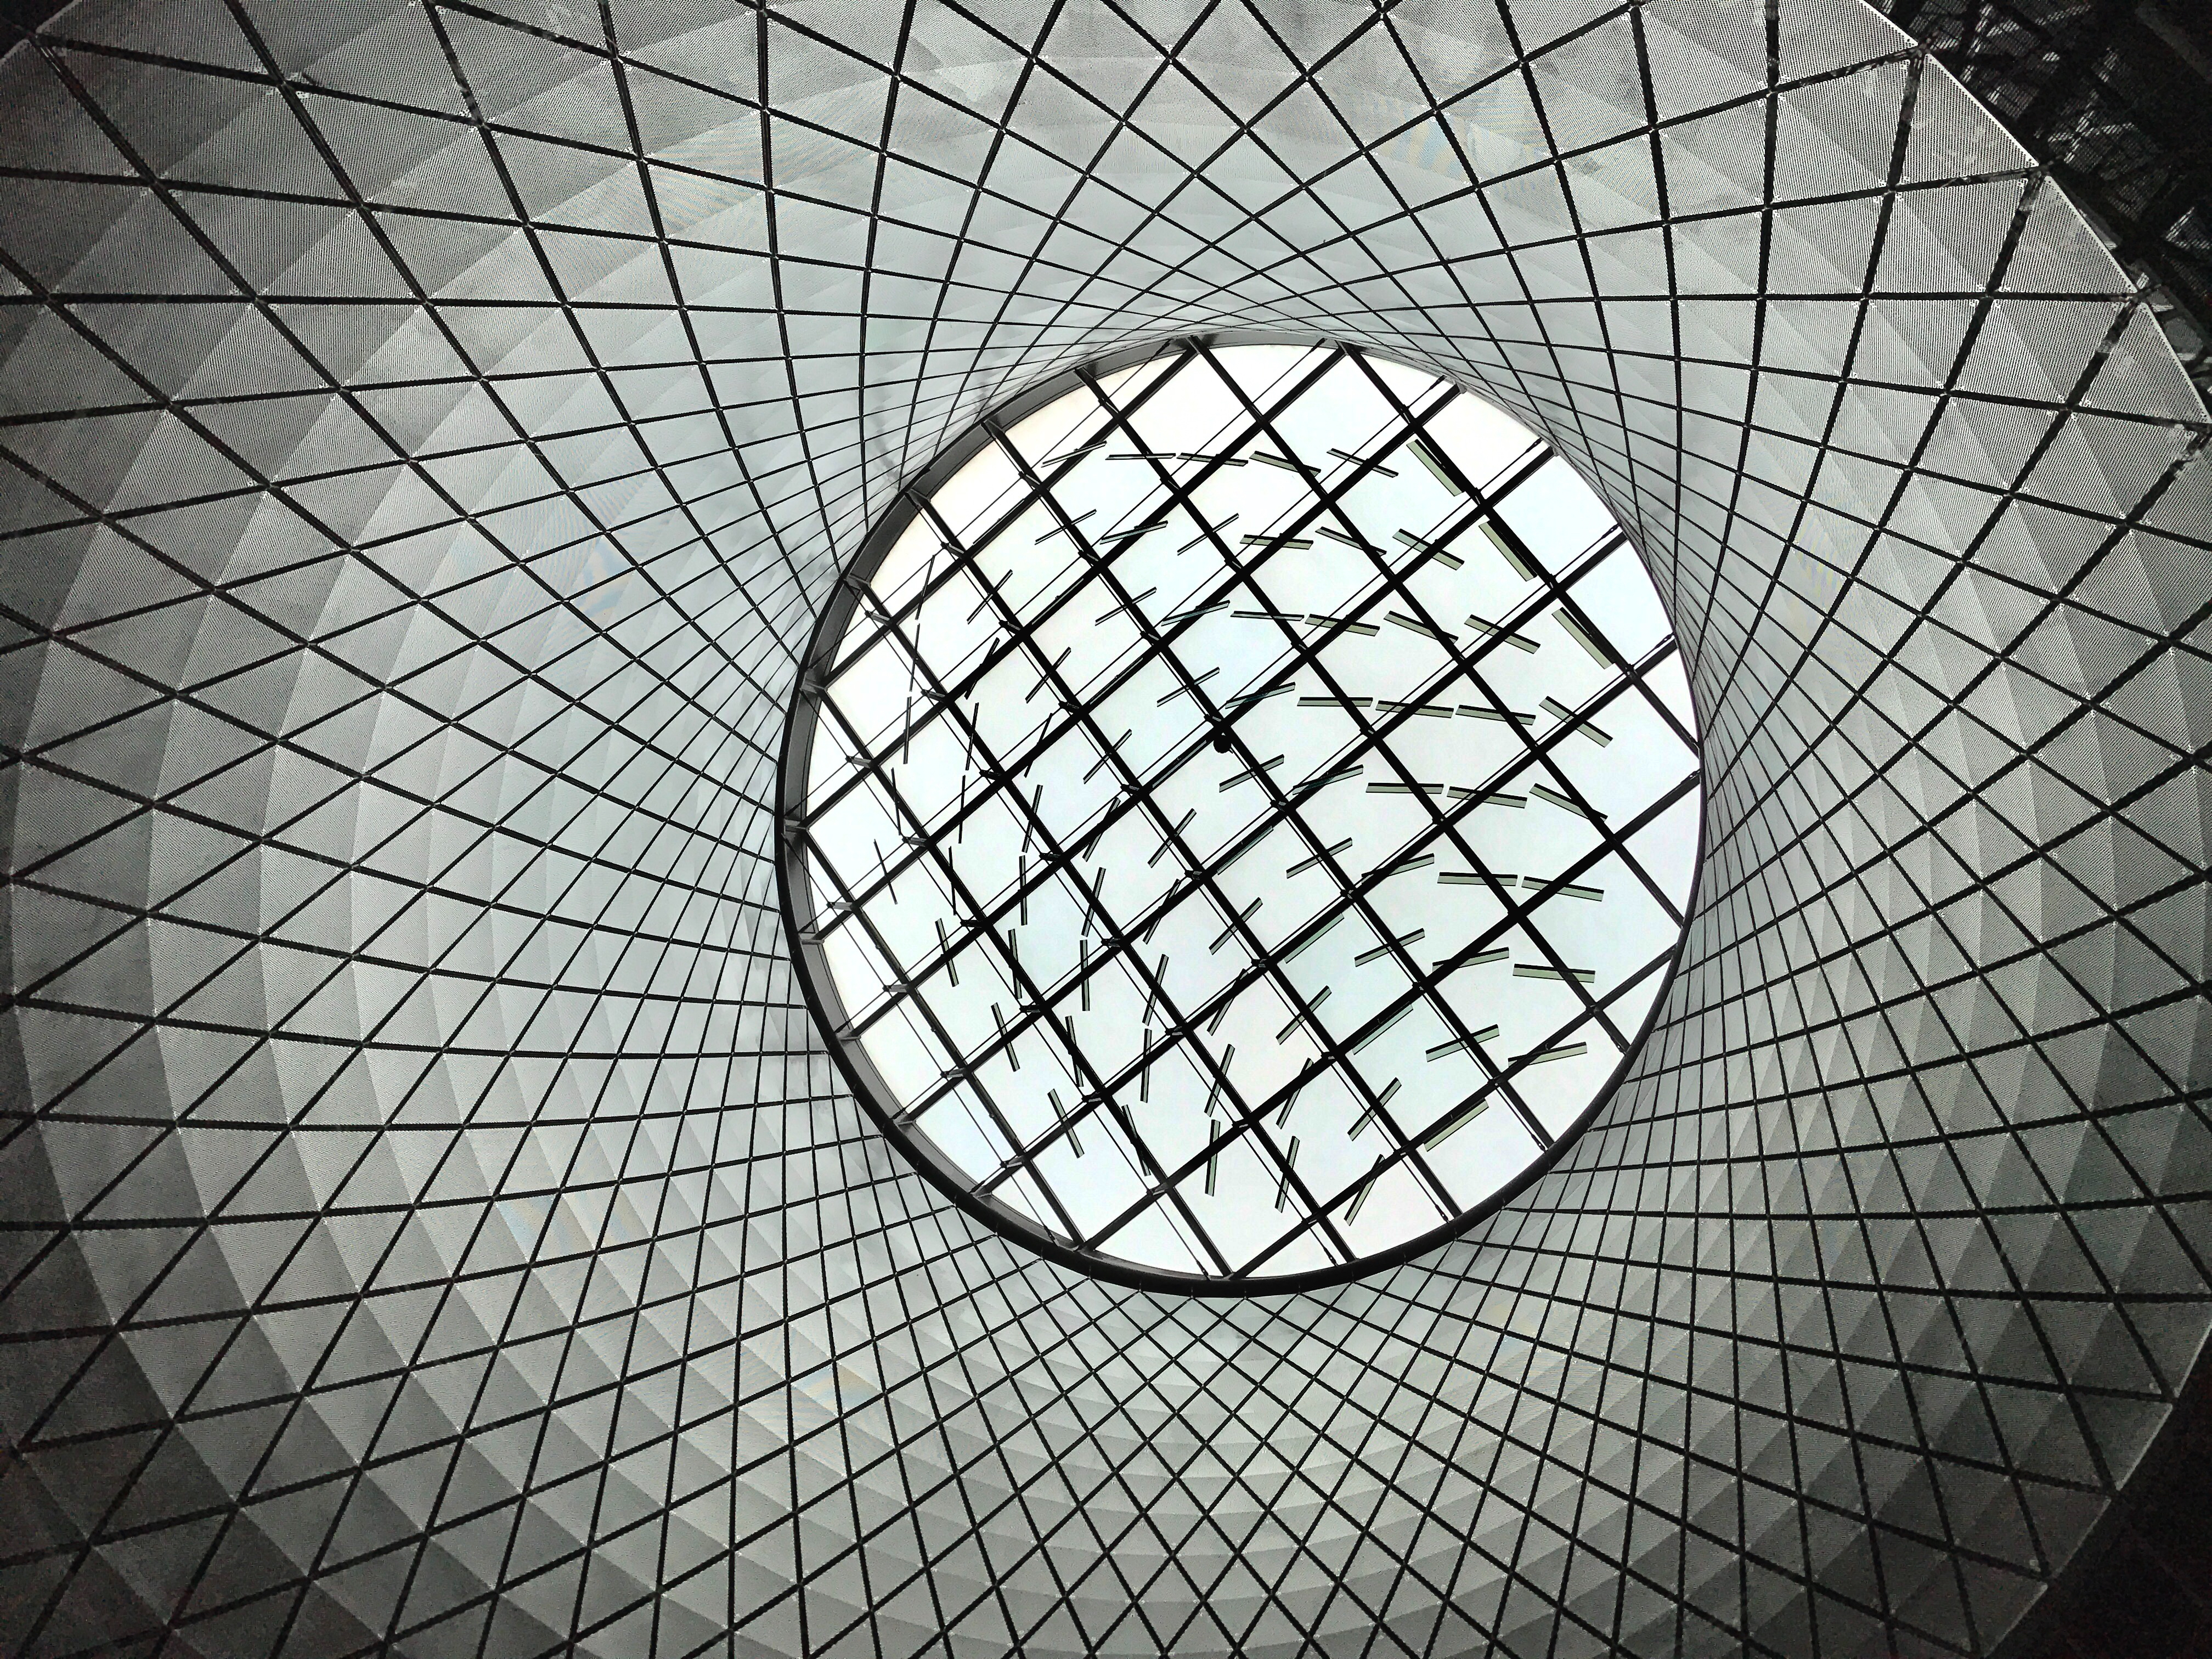
light, architecture, wheel, glass, ceiling, line, skylight, black, monochrome, lighting, circle, net, symmetry, sphere, dome, shape